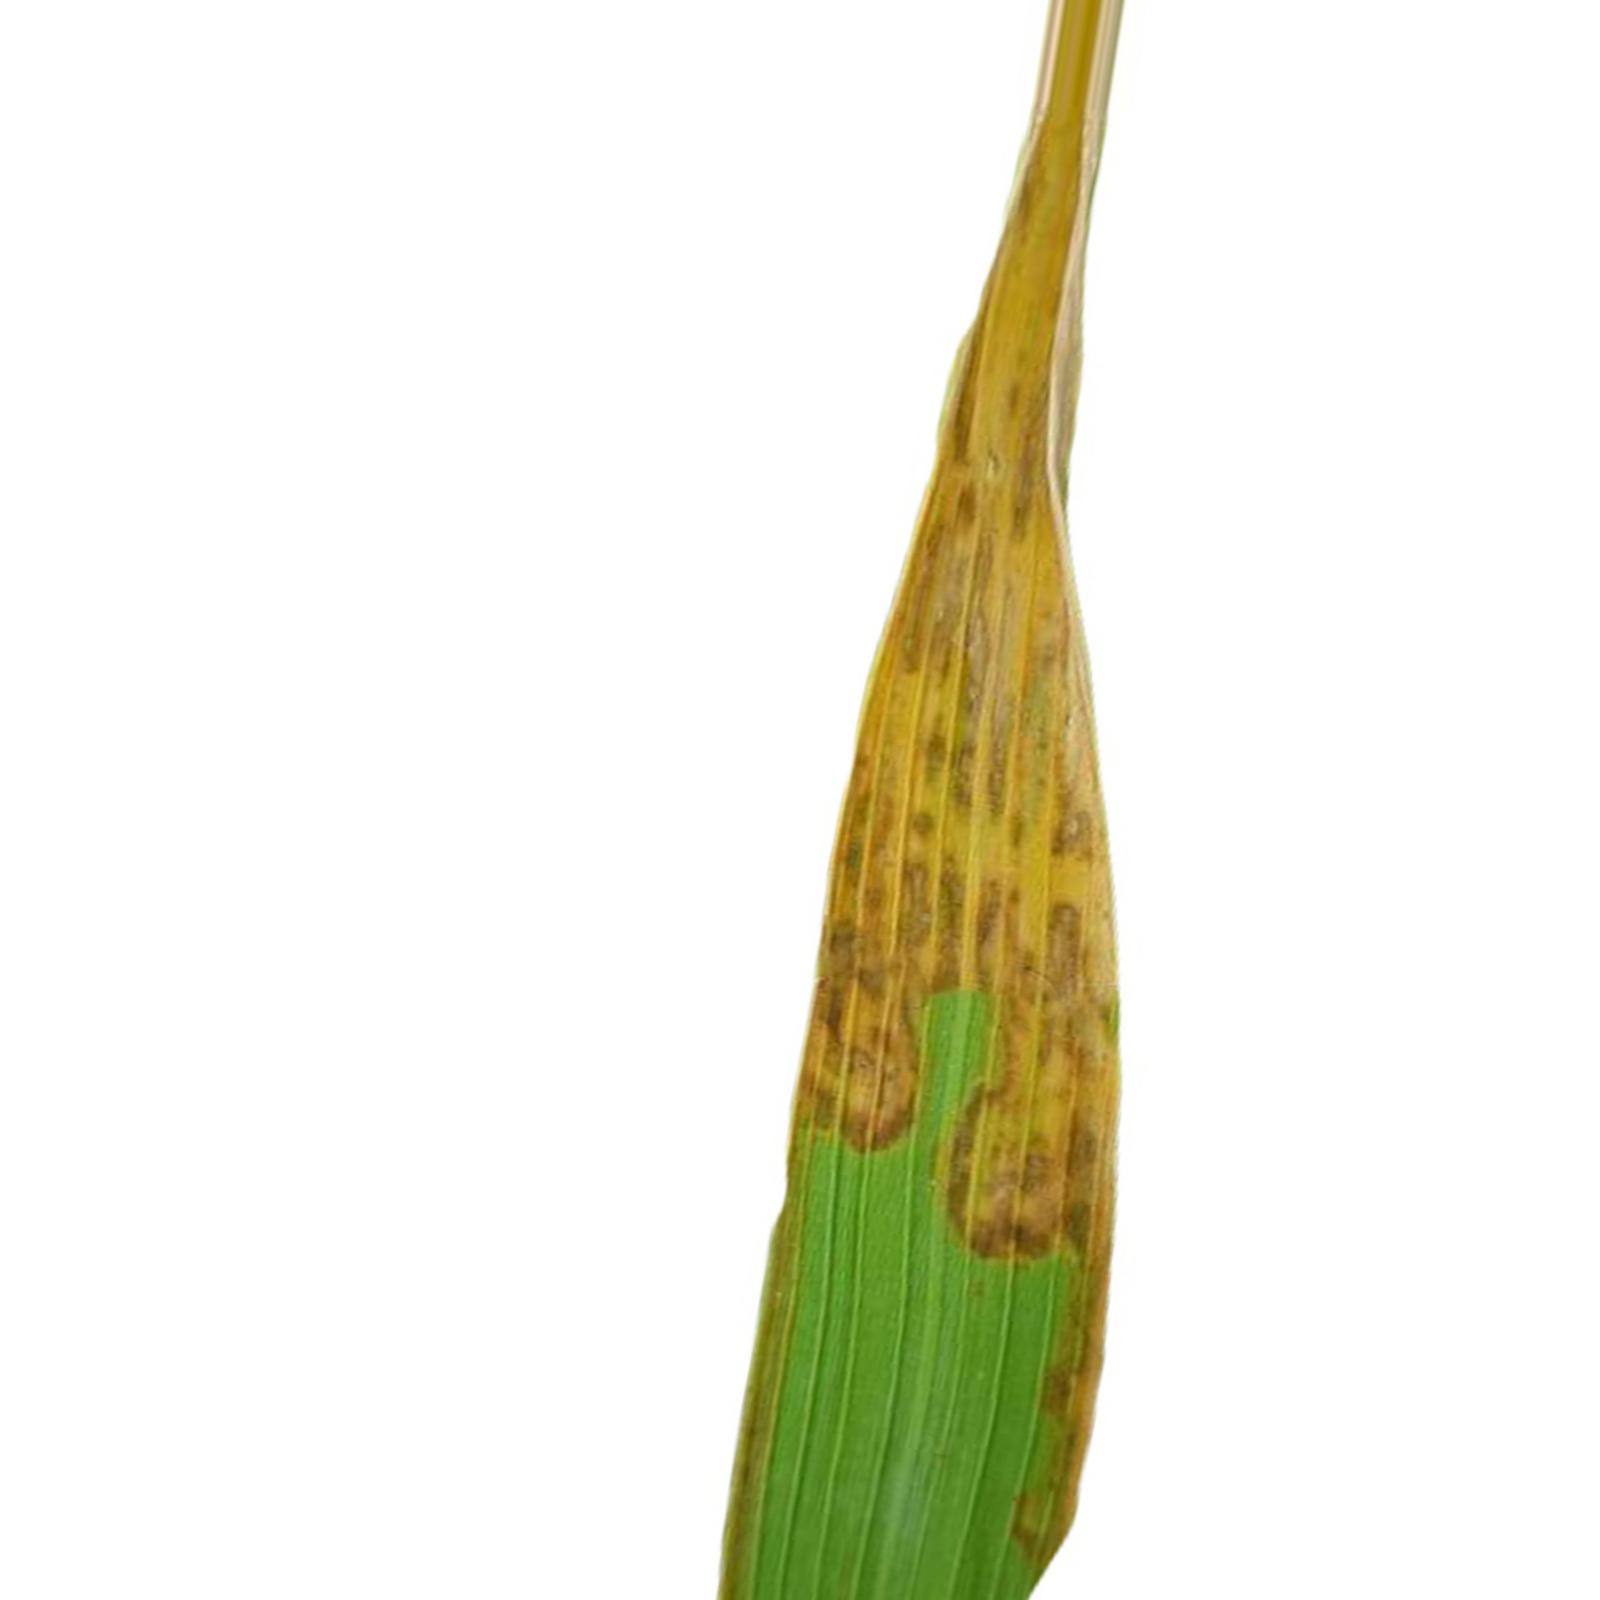
Nhãn: Bệnh Cháy lá ( Leaf scald )